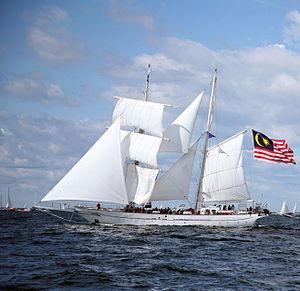
La goélette Tunas Samudera - Malaysie
Tous les navires de la marine royale malaisienne portent le préfixe KD, qui est équivalent à «His Majesty's Ship» en anglais. Le navire-école Tunas Samudra, cependant, porte un préfixe KLD pour signifier "le bateau à voile de Sa Majesté".